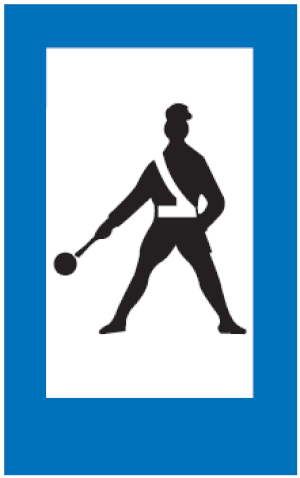
Diagramme de la signalisation routière luxembourgeoise